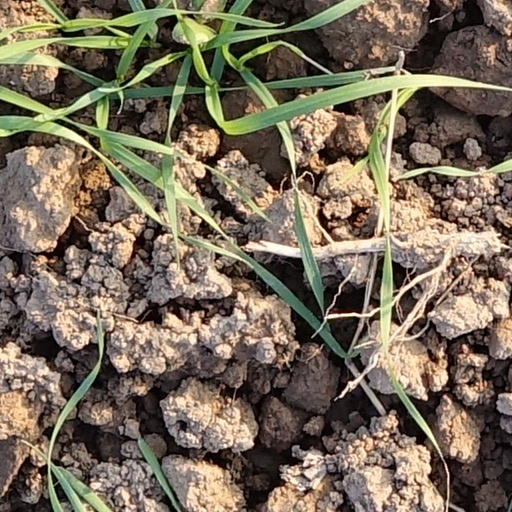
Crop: wheat